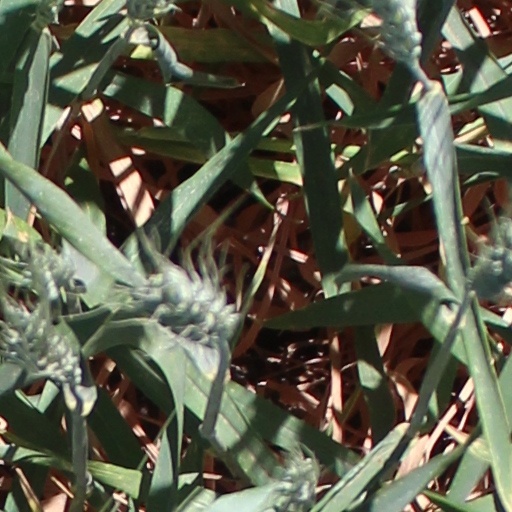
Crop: wheat